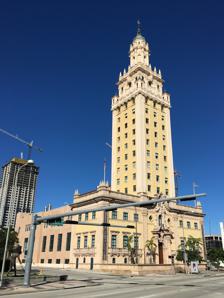
Building: Freedom Tower (Miami)
Country: United States of America
Year built: 1925
Building in Miami, Florida, US Not to be confused with the Freedom Tower (New York) at the World Trade Center . United States historic place Freedom Tower U.S. National Register of Historic Places U.S. National Historic Landmark Freedom Tower in 2017 Show map of Miami Show map of Florida Show map of the United States Location Miami , Florida , U.S. Coordinates 25°46′48″N 80°11′23″W / 25.78000°N 80.18972°W / 25.78000; -80.18972 Built 1925 Architect George A. Fuller, Schultze & Weaver Architectural style Spanish Renaissance Revival NRHP reference No. 79000665 Significant dates Added to NRHP September 10, 1979 Designated NHL October 6, 2008 The Freedom Tower ( Spanish : Torre de la Libertad ) is a building in Miami , Florida . It was designed by Schultze and Weaver and is currently used as a contemporary art museum and a central office to different disciplines in the arts associated with Miami Dade College . It is located at 600 Biscayne Boulevard on Miami Dade College's Wolfson Campus. On September 10, 1979, Freedom Tower was added to the U.S. National Register of Historic Places . On October 6, 2008, it was designated a U.S. National Historic Landmark for its role in hosting Cubans as they fled communist Cuba for Florida following the 1959 Cuban Revolution . On April 18, 2012, the AIA 's Florida Chapter placed the building on its list of Florida Architecture: 100 Years. 100 Places as the "Freedom Tower/Formerly Miami News and Metropolis Building". Freedom Tower is served by the Miami Metrorail at the Government Center Station and the Historic Overtown/Lyric Theatre station , as well as by the Metromover at the Freedom Tower station on the Omni Loop. History "Freedom Tower Miami New World Mural 1513" Freedom Tower cupola Originally completed in 1925 as the headquarters and printing facility for the newspaper The Miami News , the Freedom Tower is an example of a Mediterranean Revival styled structure with design elements borrowed from the Giralda in Seville , Spain . Its cupola on a 255-foot (78 m) tower contained a decorative beacon. The Federal government of the United States used the facility in the 1960s to process and document refugees from the Cuban Revolution and to provide medical and dental services for them. After the major era of refugees ended, in 1972, the federal government sold the building to private buyers in 1974. In 1979, the building was listed on the National Register of Historic Places. The New World Mural 1513 was painted in 1988 by The Miami Artisans: Wade S. Foy, John Conroy, William Mark Coulthard, Phylis Shaw, Gerome Villa Bergsen and Ana Bikic. The mural is situated in the Grand Hall on the second floor, however, it sometimes has limited access for the public. The mural is a recreation of the ruined original from 1926, originally commissioned by the tower's developer James Middleton Cox in 1926 and again in 1987 by architect Richard Hiessenbottle RA. The center poem by Edwin Markham , poet Laureate for the Lincoln Memorial address. In 1997, the building was purchased for US$4.1 million by the family of the prominent Cuban-American businessman and anti-Communist Jorge Mas Canosa . The Mas family then restored the tower to its original state and converted it into a memorial to the refugees who fled to the United States from Cuba. It housed a museum , library , meeting hall , and the offices of the Cuban American National Foundation. Salsa legend Celia Cruz was memorialized at the Freedom Tower upon her death in 2003, with more than 200,000 turning out to show their respects. In 2005, Terra Group father and son, Pedro and David Martin, along with 600 Biscayne LLC and its members purchased the Freedom Tower from the Mas Family. This purchase eventually led to the Freedom Tower being donated to Miami Dade College, under the leadership of Miami-Dade College President, Dr. Eduardo Padron. As part of the donation agreement, the College was required to create a Cuban exile experience, and today it is used as a museum, cultural center, and an education center. The building has a heavy history and is reinventing itself once again as it lends itself to a new purpose. The building is gaining a significant amount of local recognition for its major exhibitions and growth as an institution of art, serving the community as a non-profit organization. The MDC Museum of Art + Design is on the second floor of the building and offers a wide range of exhibits, which are free and open to the public. The Freedom Tower is home to the Cuban American Museum. On April 13, 2015, Cuban-American Florida Senator Marco Rubio chose the Freedom Tower as the venue for the announcement of his presidential campaign, citing the significance of the location as a beacon representing freedom for Cuban-Americans. On September 17, 2015, His Majesty The King of Spain, Felipe VI , received the Presidential Medal, the highest distinction from Miami-Dade College, from its President Eduardo Padron. On May 10, 2022, Gov. Ron DeSantis announced a $25 million investment to preserve, refurbish and enhance the Freedom Tower. The proposal will be considered during the upcoming legislative session, and will be included in Governor DeSantis’ legislative budget recommendation. Gallery Miami Freedom Tower's cupola Upper tower section with cupola Westside – back side From the Port Bridge looking west, notice Miami Arena in background before demolition in April 2007 From the Port Bridge looking west Closeup view of the front in 2010 Front of building from Biscayne Blvd in 2016 Miami Freedom Tower at Night with Rich Purple Lighting, April 2, 2011 Maintenance on the Freedom Tower in 2010/2011, viewed from the west Preservation and maintenance work being done on the tower in March 2011 The tower on a cloudy and rainy night The Freedom Tower in downtown Miami on November 26, 2016, the day after Fidel Castro had passed "Freedom Tower Miami New World Mural 1513". The mural's center image presents Juan Ponce de León and the Tequesta Chief Freedom Tower Miami Mural 1988, painted by Miami Artisans in 1988. Wade S. Foy, John Conroy, W Mark Coulthard, Ana Bikic. References